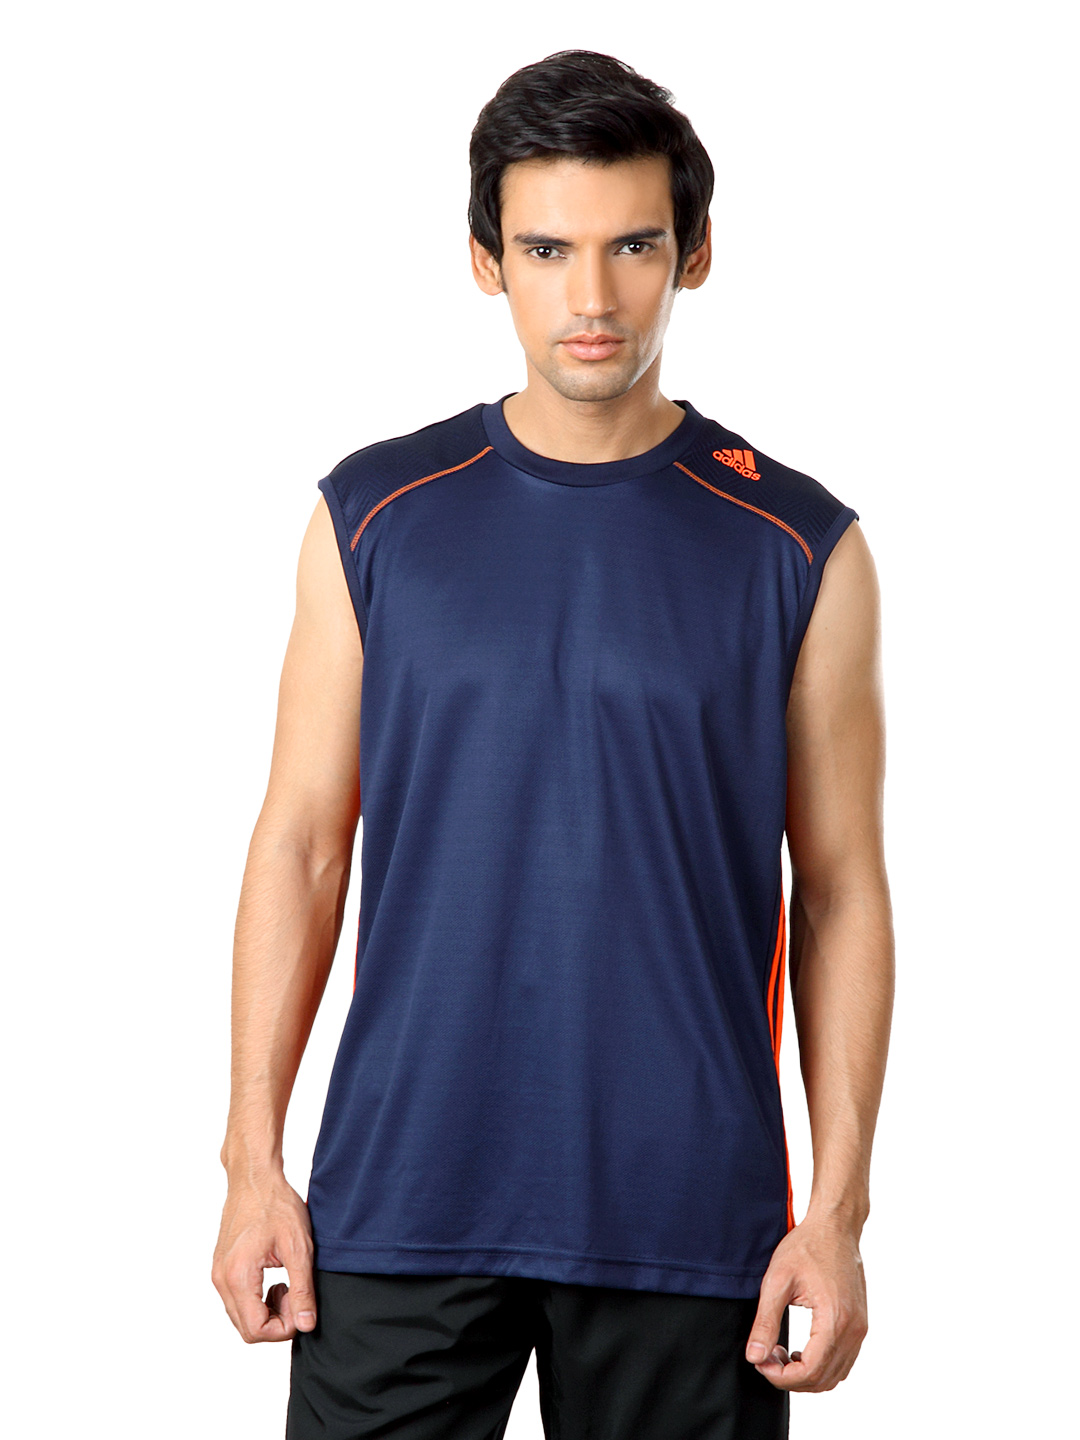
ADIDAS Men Navy Blue T-shirt
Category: Apparel / Topwear / Tshirts
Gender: Men
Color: Navy Blue
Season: Summer 2012
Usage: Sports